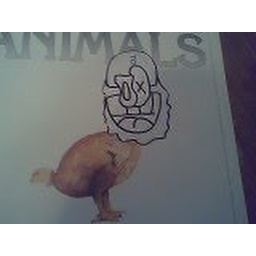
over a duck on this animal book